Giulia Anghelescu

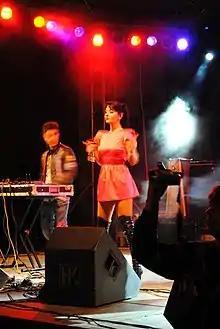
Anghelescu performing together with DJ Project

Giulia Anghelescu (born 7 November 1984), better known as simply Giulia is a Romanian pop/dance recording artist and occasional DJ on the Pro FM in Romania. She was the vocalist of Romanian band DJ Project until 2011.